Ray González

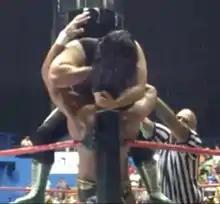
González vs. Alberto Del Rio

On January 3, 2015, both faced each other in an Indian Strap Match, which González won. The following day he filled a vacant and defeated Colón to win the WWC Universal Championship. On January 17, 2015, the title was held up due to the circumstances and the champion was to be determined in a three-way cagematch the following week. Colón won the contest, but González suffered a legitimate injury and was removed from the arena in an ambulance. Fractures in the L5 and S1 vertebrae affected his movement, leading to surgery weeks later. While he recovered, his 17-year-old son Rey debuted in WWC as El Hijo de Ray González while he played the passive role of counselor. Despite mainly appearing in backstage segments emphasizing his recovery, González made a brief return to the ring by joining his son against Colón and a masked underling as part of the summer Madness card. However, after defeating his long-time rival in singles, González resumed his physical therapies.